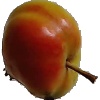
Label: Apple Red Yellow 2